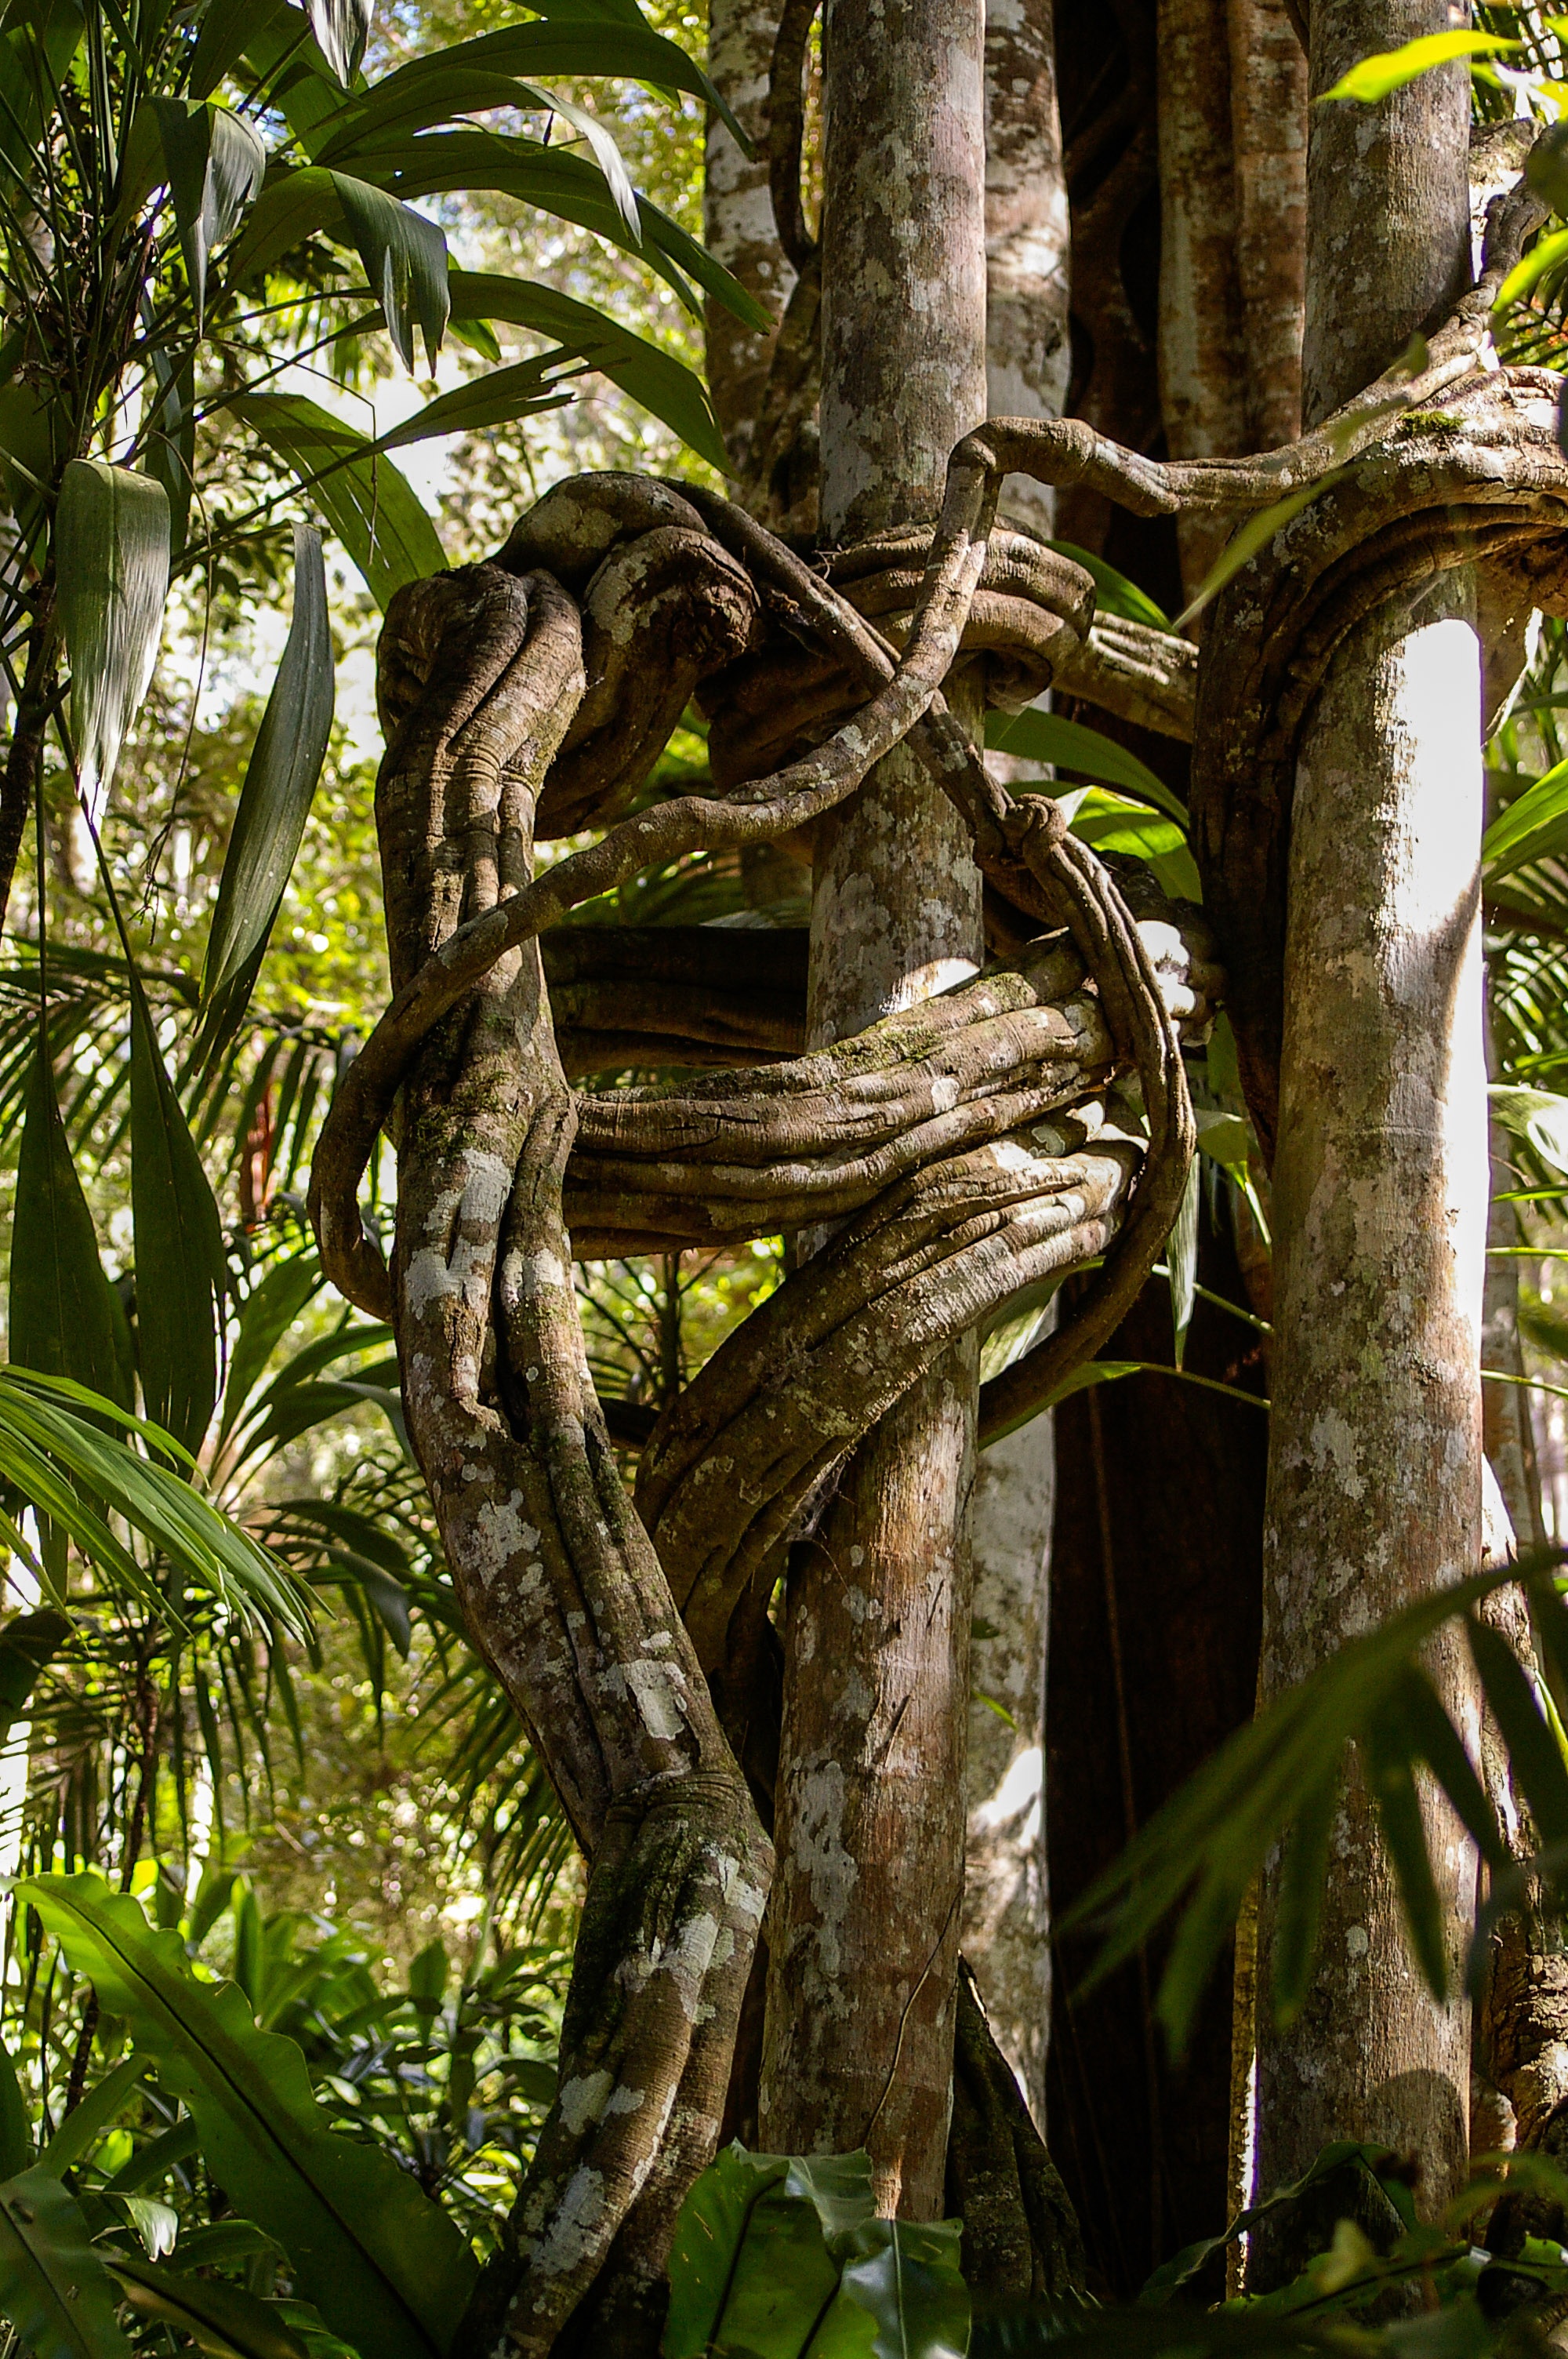
tree, nature, forest, branch, plant, leaf, flower, trunk, statue, green, jungle, botany, garden, flora, trees, australia, sculpture, rainforest, roots, botanical garden, twisted, woodland, habitat, queensland, tropics, strangler fig, natural environment, woody plant, arecales